Junctional tachycardia

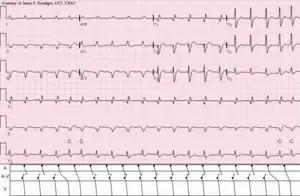
Junctional tachycardia (rate about 115/min) dissociated from a slightly slower sinus tachycardia (rate about 107/min) producing one form of double tachycardia; pairs of ventricular capture (C) beats (5th, 6th, 19th, and 20th beats); see laddergram.

It can be associated with digitalis toxicity. It may also be due to onset of acute coronary syndrome, heart failure, conduction system diseases with enhanced automaticity, or administration of theophylline.